Zbigniew Doda

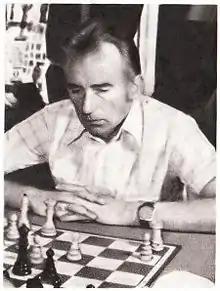

Zbigniew Doda (22 February 1931 – 8 February 2013) was a Polish chess player who twice won the Polish Chess Championship in 1964 and 1967. FIDE International Master (1964).